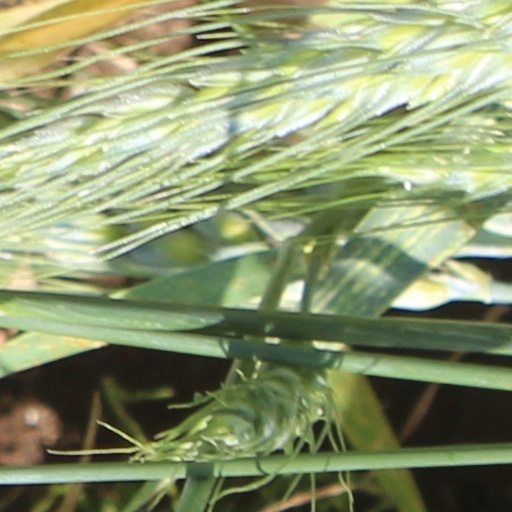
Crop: wheat